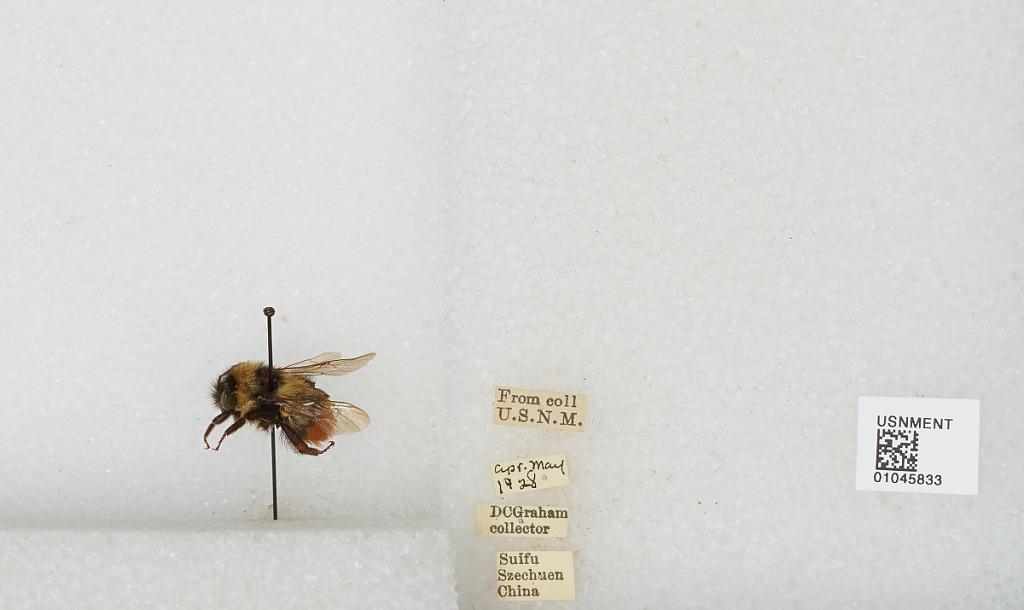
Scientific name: Bombus sp.
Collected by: D. Graham
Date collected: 1928-4-
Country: China
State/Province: Sichuan
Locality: Yibin